Battle of Oxus River

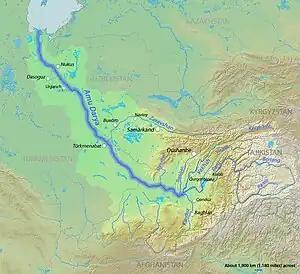
Map of Oxus River (Amu Darya)

The Battle of Oxus River was a significant battle in the 7th century, fought between the Sassanid Empire against the Muslim Arab army that had overrun Persia. Following his defeat, the last Sassanid Emperor, Yazdegerd III, became a hunted fugitive who fled to Central Asia and then to China.